Mahmoud Abdel Rahman Fahmy

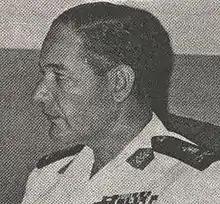

Rear Admiral Mahmoud Abdel Rahman Fahmy (September 28, 1929 – April 28, 2006), was commander of the Egyptian Naval Forces (September 1969 to October 1972) and vice defense minister from 12 February 1972 to October 24, 1972. He later served as the first consultant for naval affairs to the president of the Republic of Egypt (Anwar Al Sadat), chief executive officer of the General Egyptian Organization for Naval Transport, chief executive officer of the Egyptian Overseas Navigation Company, board member of the Transport and Communication Sector of the Egyptian National Council for Production, minister of the Egyptian Naval Transport, and consultant to the Middle East International Naval Organization.